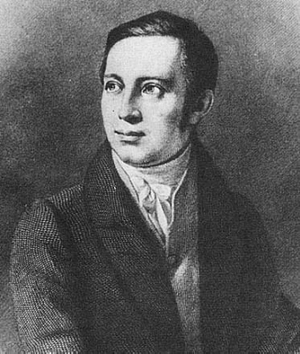
Wilhelm Gotthelf Lohrmann était un cartographe, astronome et météorologue saxon, impliqué dans l'enseignement des sciences.